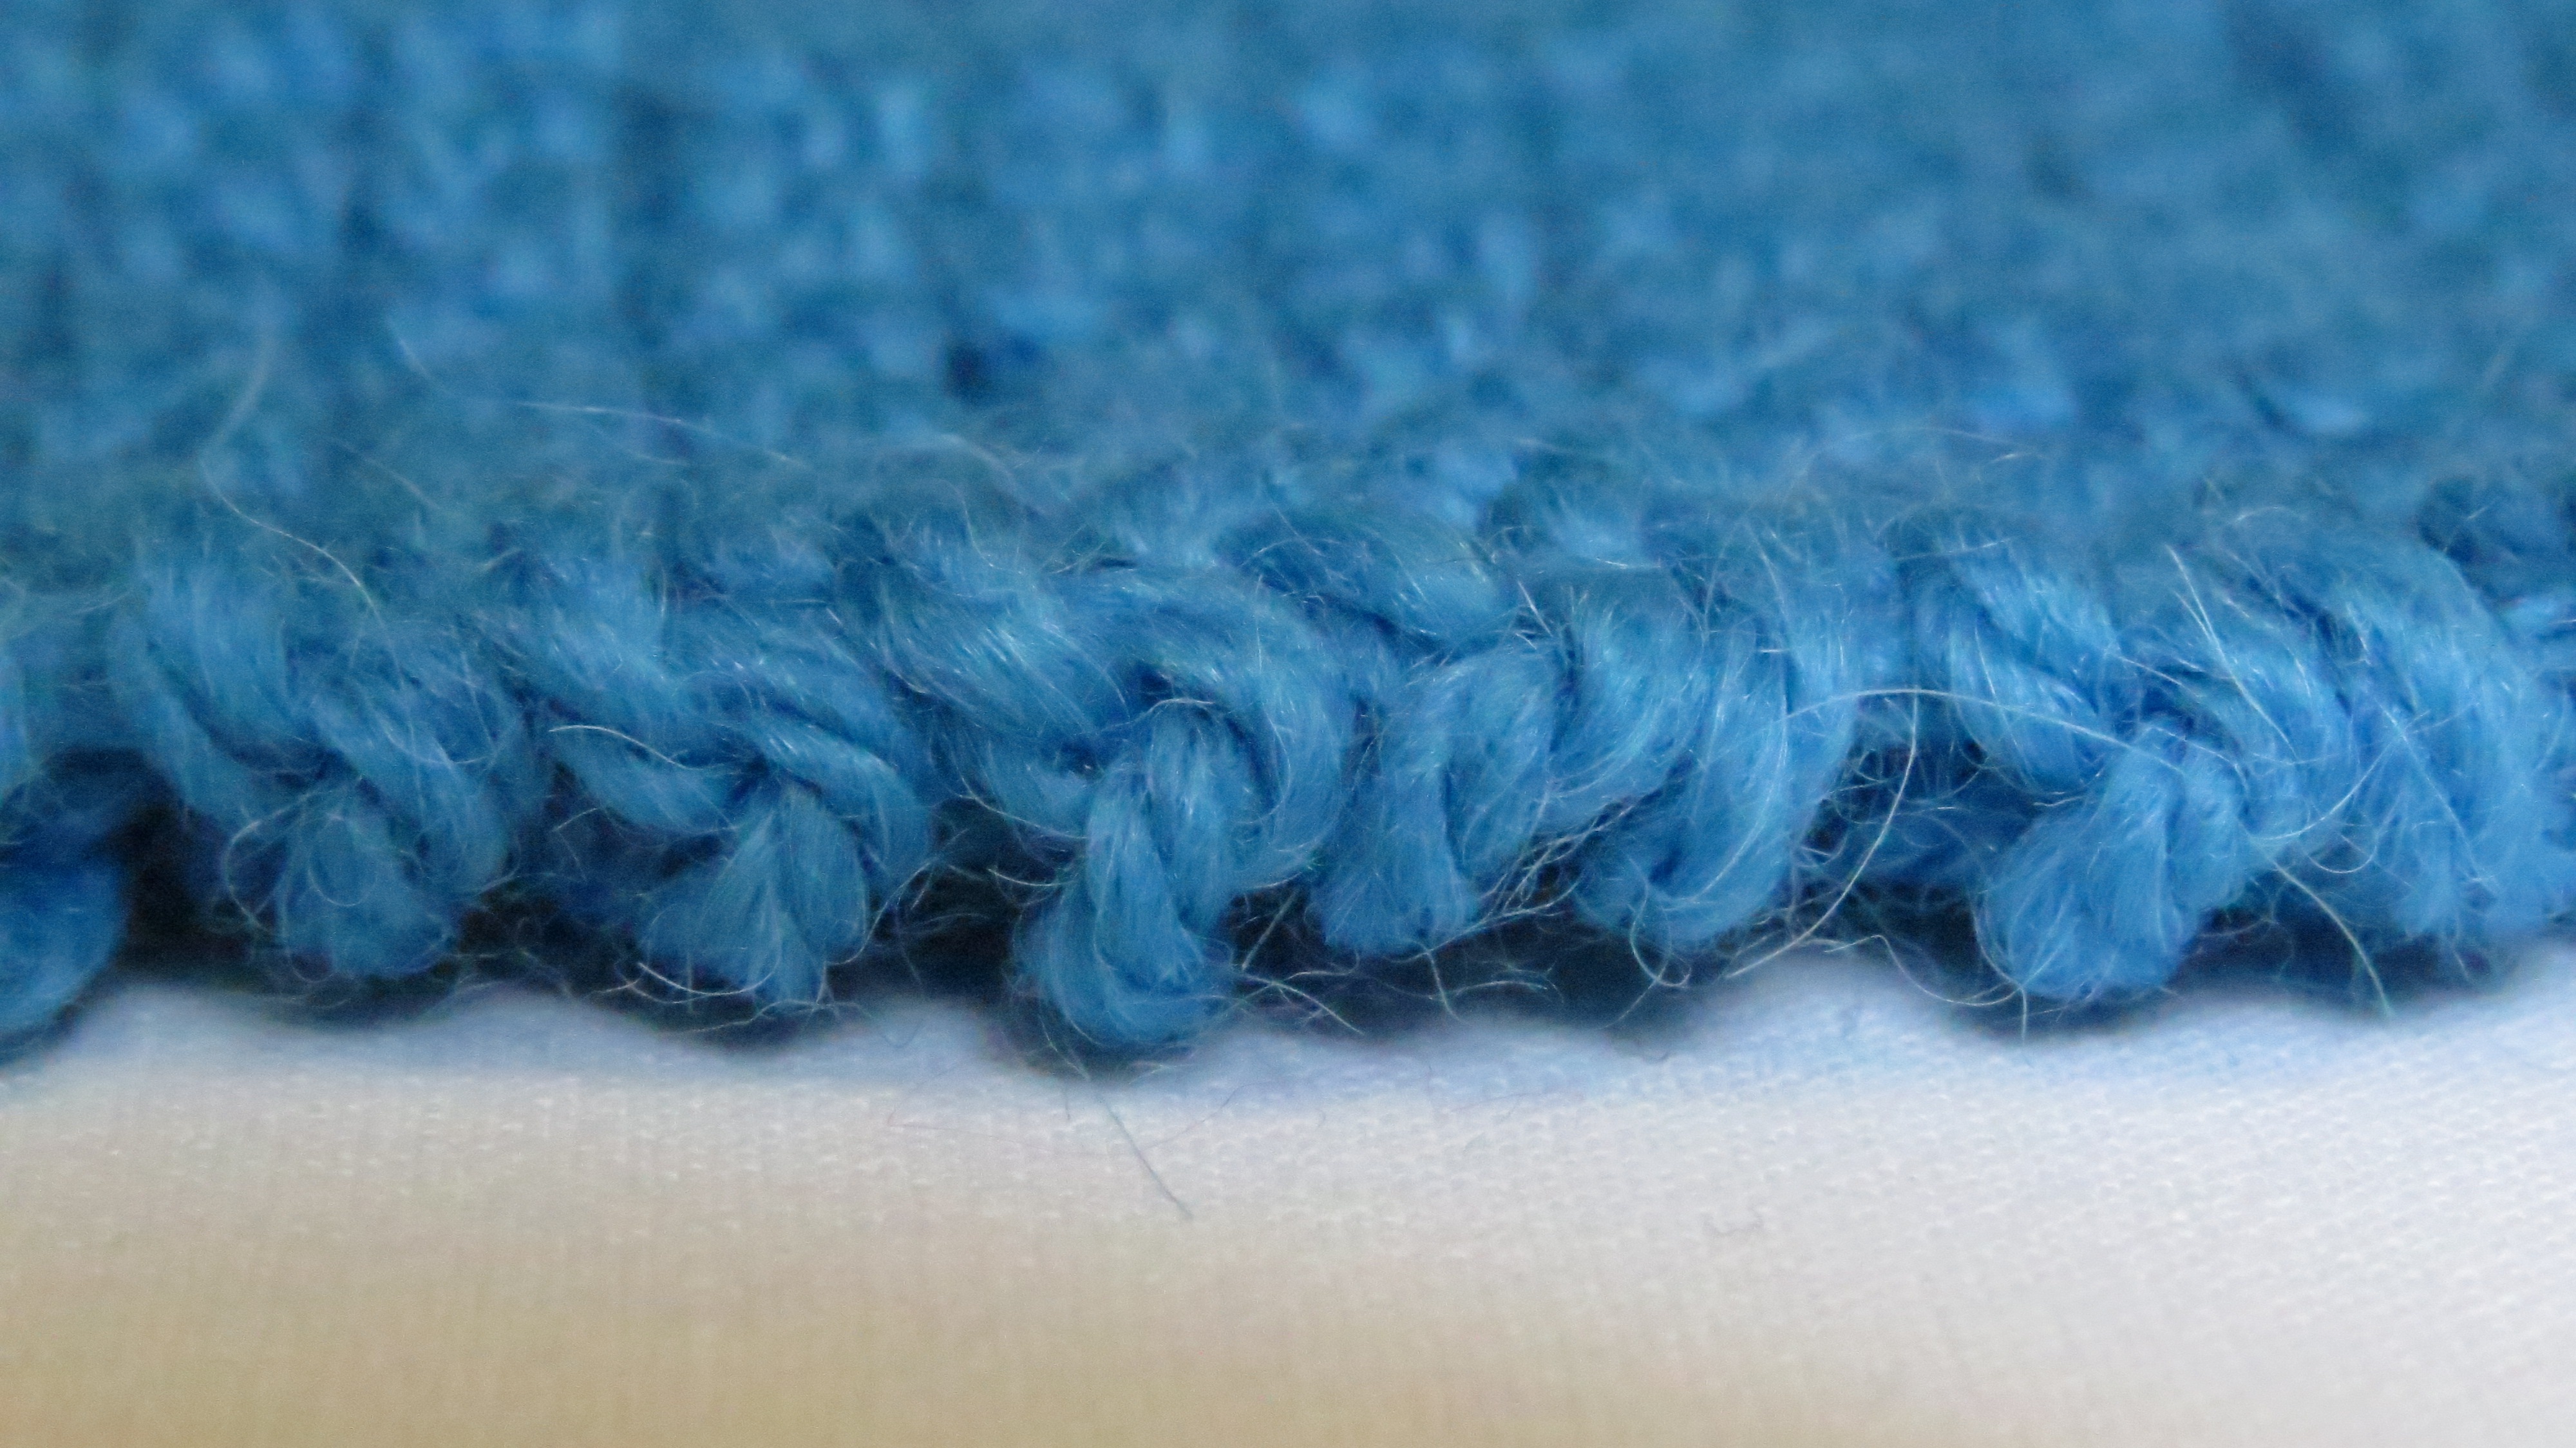
blue, yarn, wool, material, thread, knitting, textile, art, handmade, stitch, garter, fashion accessory, garter stitch